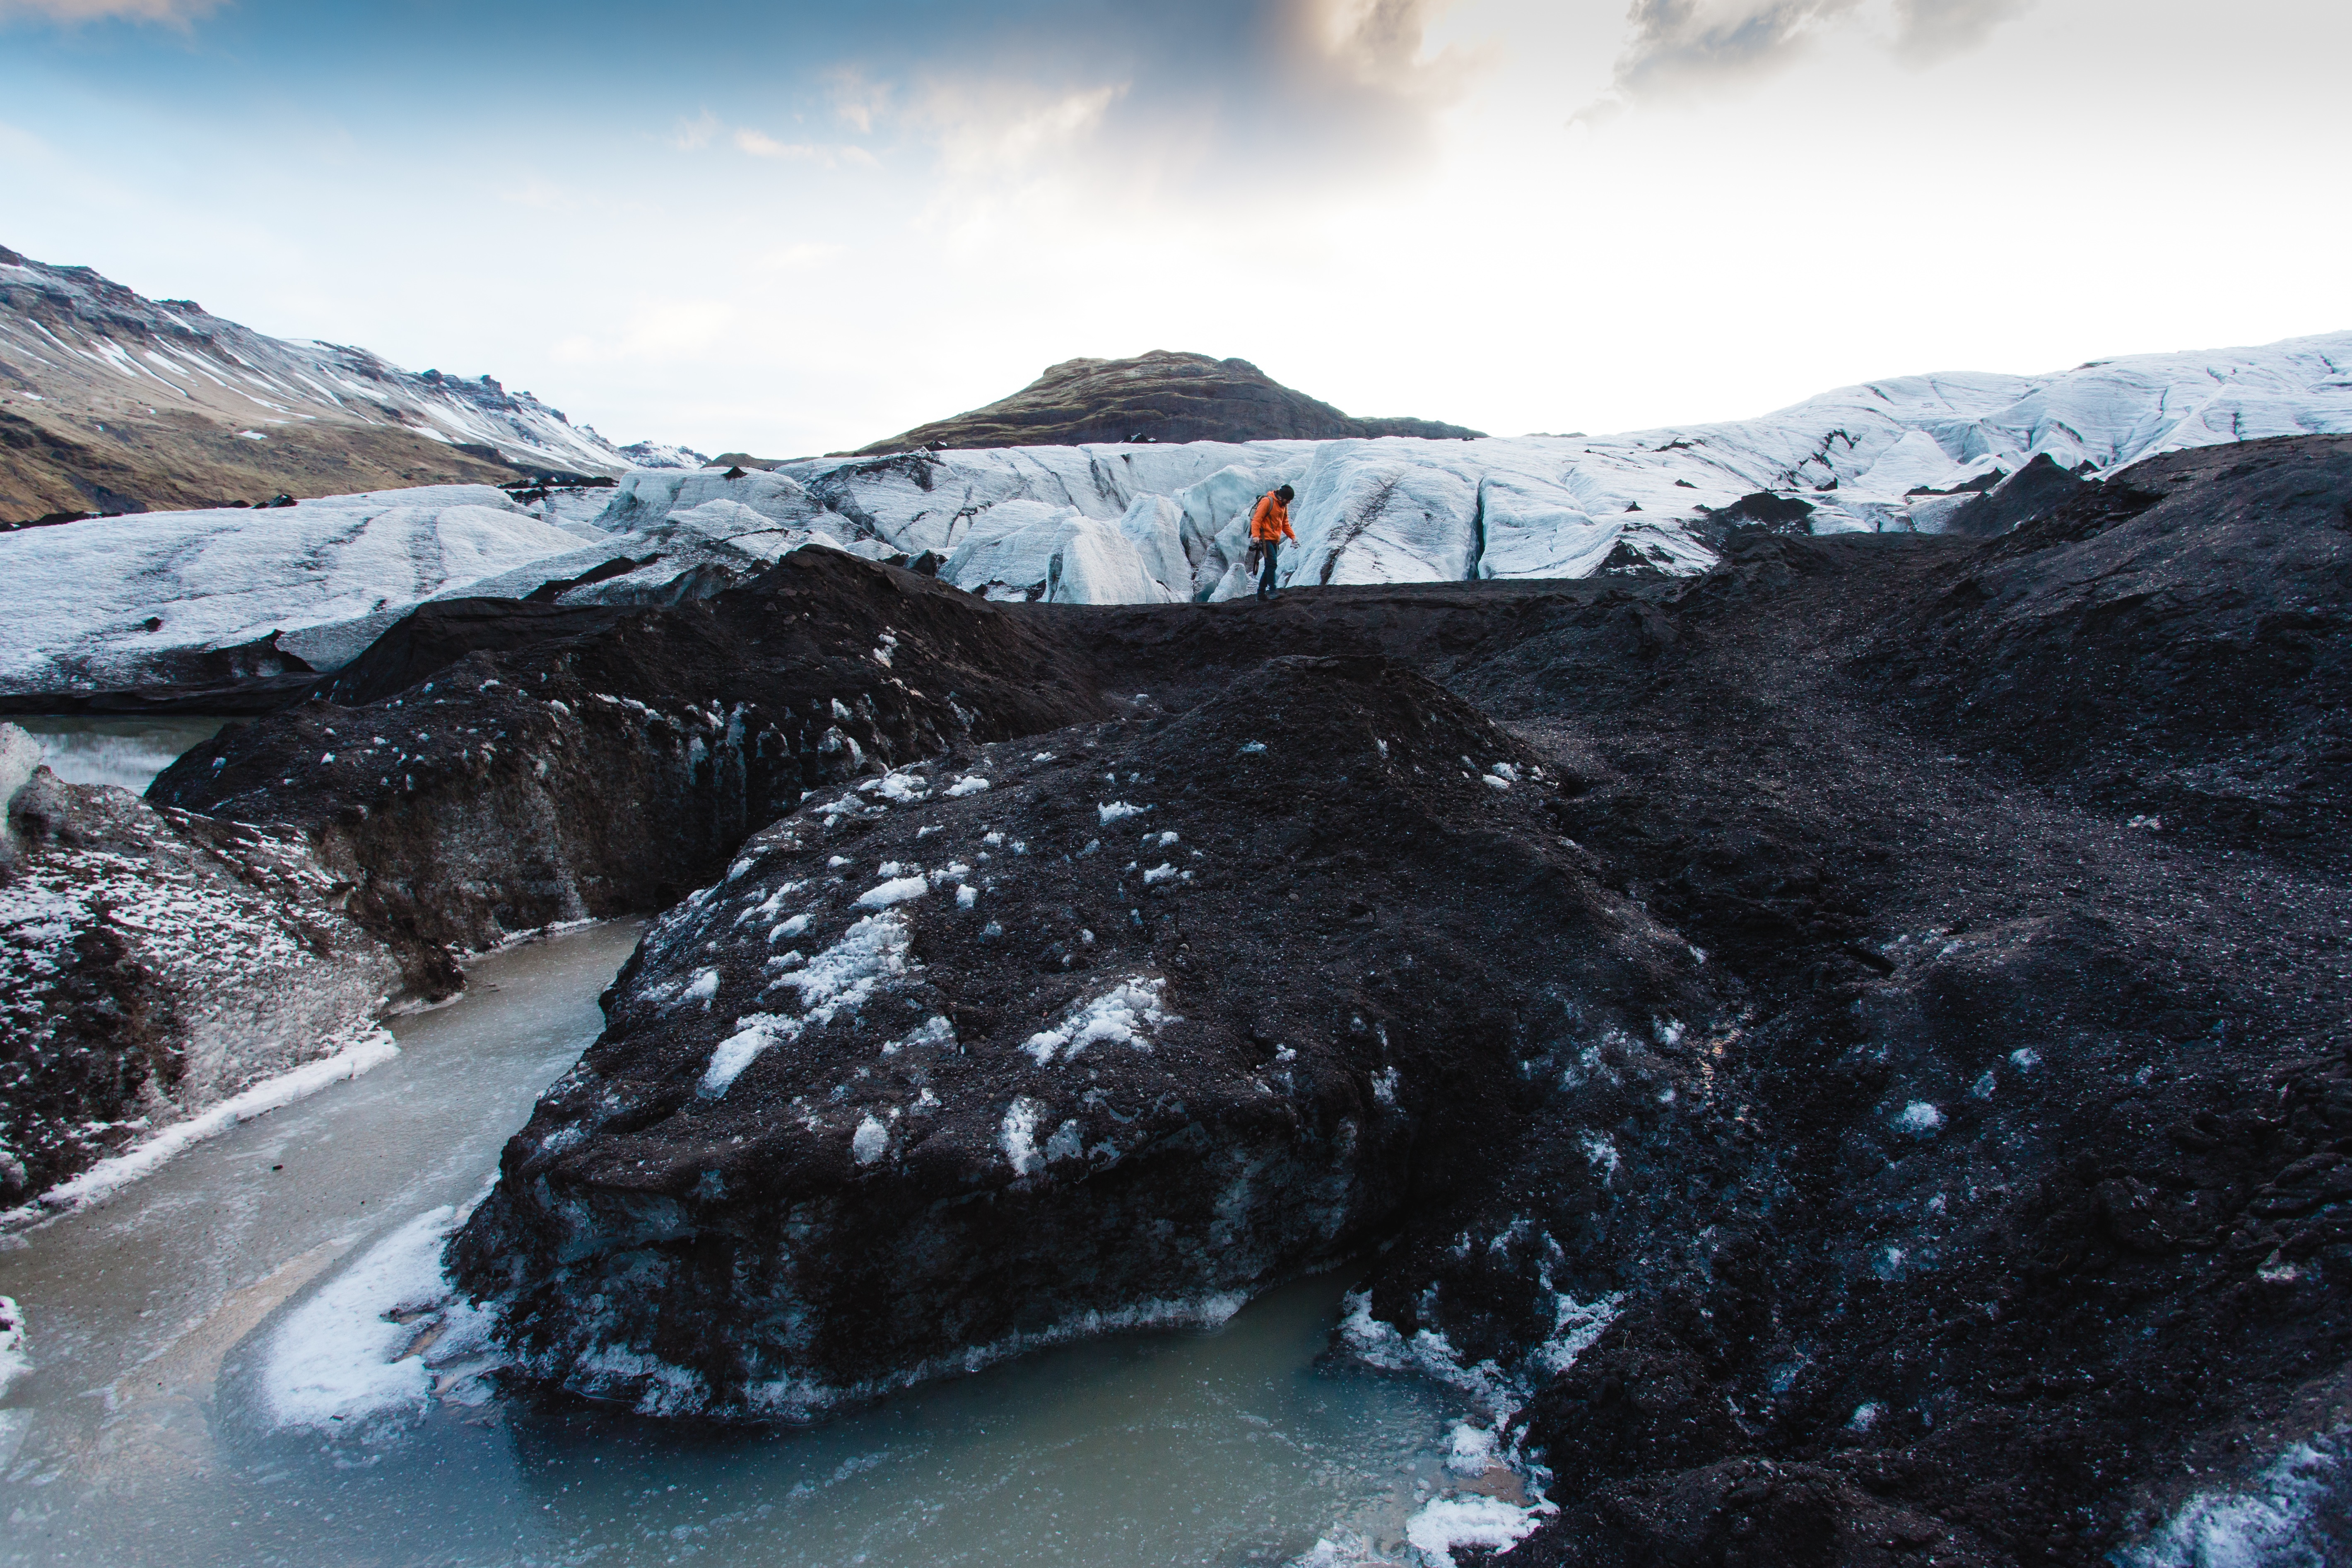
water, rock, mountain, snow, winter, river, mountain range, ice, glacier, weather, ridge, alps, landform, geographical feature, mountainous landforms, glacial landform, geological phenomenon